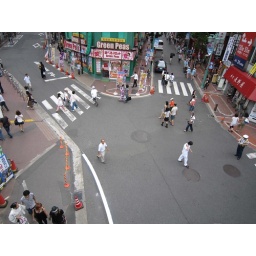
Shinjuku intersection from a bridge over train tracks.